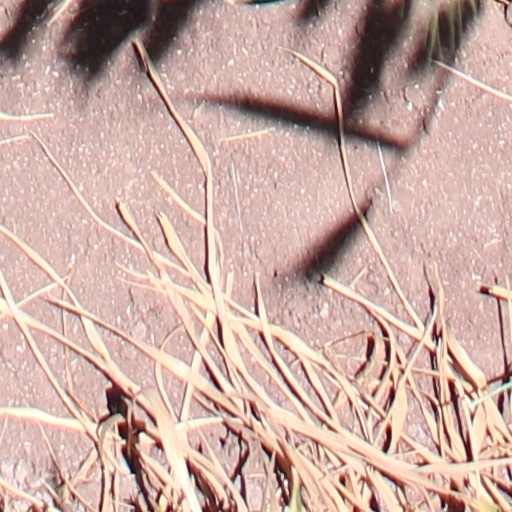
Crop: wheat